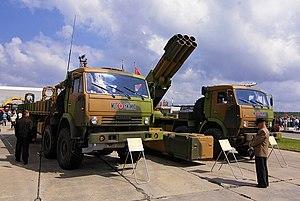
Le BM-30 Smerch est la 3ᵉ génération de lance-roquettes multiple conçue par l'association de production et de recherches gouvernementale Splav du complexe militaro-industriel soviétique dans les années 1980. Il remplace le BM-21 Grad.
Le 9A52-4 "Tornade" est un nouveau lance-roquettes multiple pensé comme plus léger et adaptable que son prédécesseur, le BM-30 Smerch. Il a été dévoilé pour la première fois en 2007, et est actuellement utilisé uniquement par l'armée russe, même si des versions d'export devraient être proposées. Il apporte une plus grande mobilité tactique et stratégique, avec cependant une légère perte de puissance de feu.